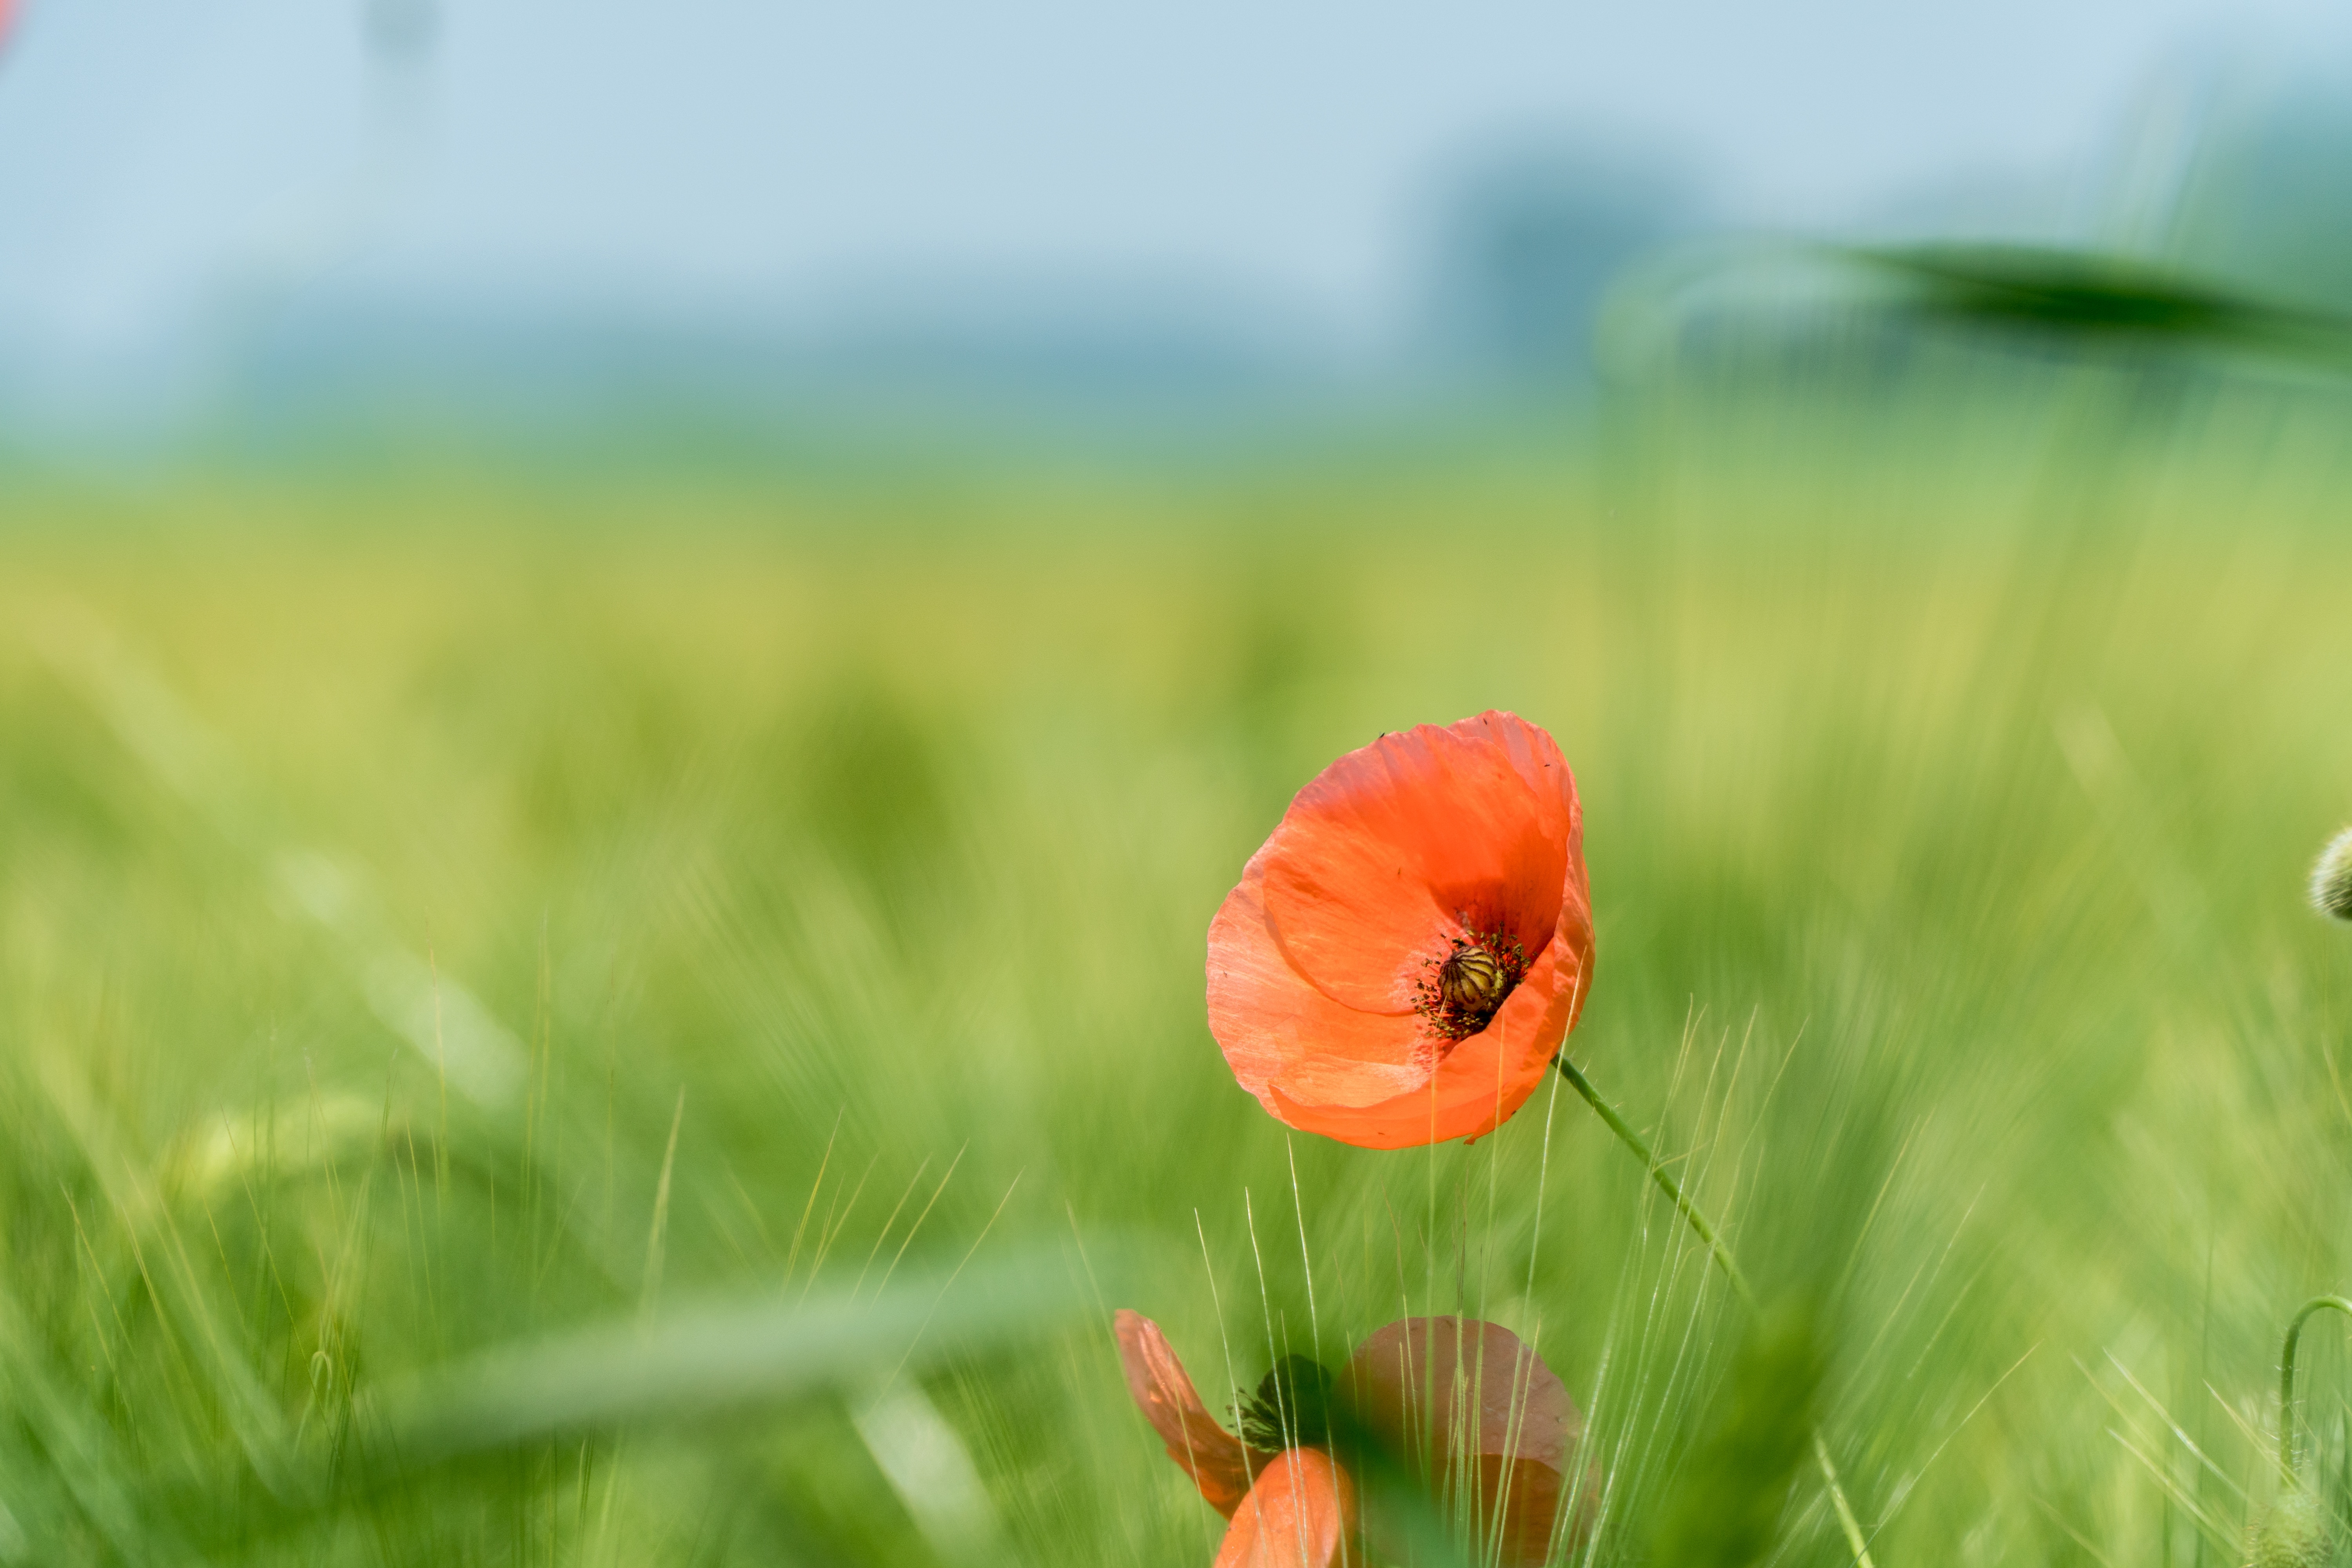
grass, sky, field, meadow, prairie, flower, petal, spring, crop, wildflower, cool image, grassland, vegetation, poppy, cool photo, ecosystem, coquelicot, macro photography, commodity, grass family, plant stem, computer wallpaper, ecoregion, poppy family